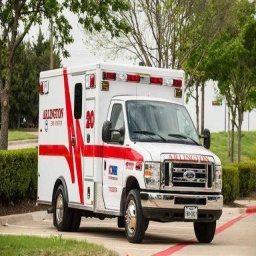
Label: ambulance